New York State Route 175

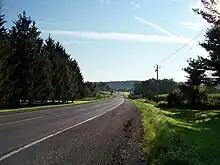
A two-lane highway heads through an area containing open fields and areas of trees. A large, tree-covered ridge is in the distant background.

As the highway heads towards the village of Marcellus, it begins edging closer to NY 174. The area becomes slightly more residential as the roads merge and become concurrent. The southern terminus of unsigned County Route 73 (CR 73, named South Street Road) is also at the intersection with NY 174. About southwest of this junction, NY 175 crosses West Nine Mile Creek on a bridge inventoried by the New York State Department of Transportation (NYSDOT) as NY 175X. The bridge was built in 1962 and is maintained by Onondaga County, as is the rest of NY 175 west of NY 174.